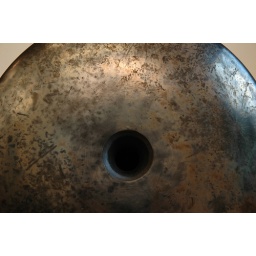
Detail of wall installation;2006; 61&amp;quot; x 55&amp;quot; x 6.5&amp;quot;; burnished ceramic; raku fired with post fire reduction in plant material